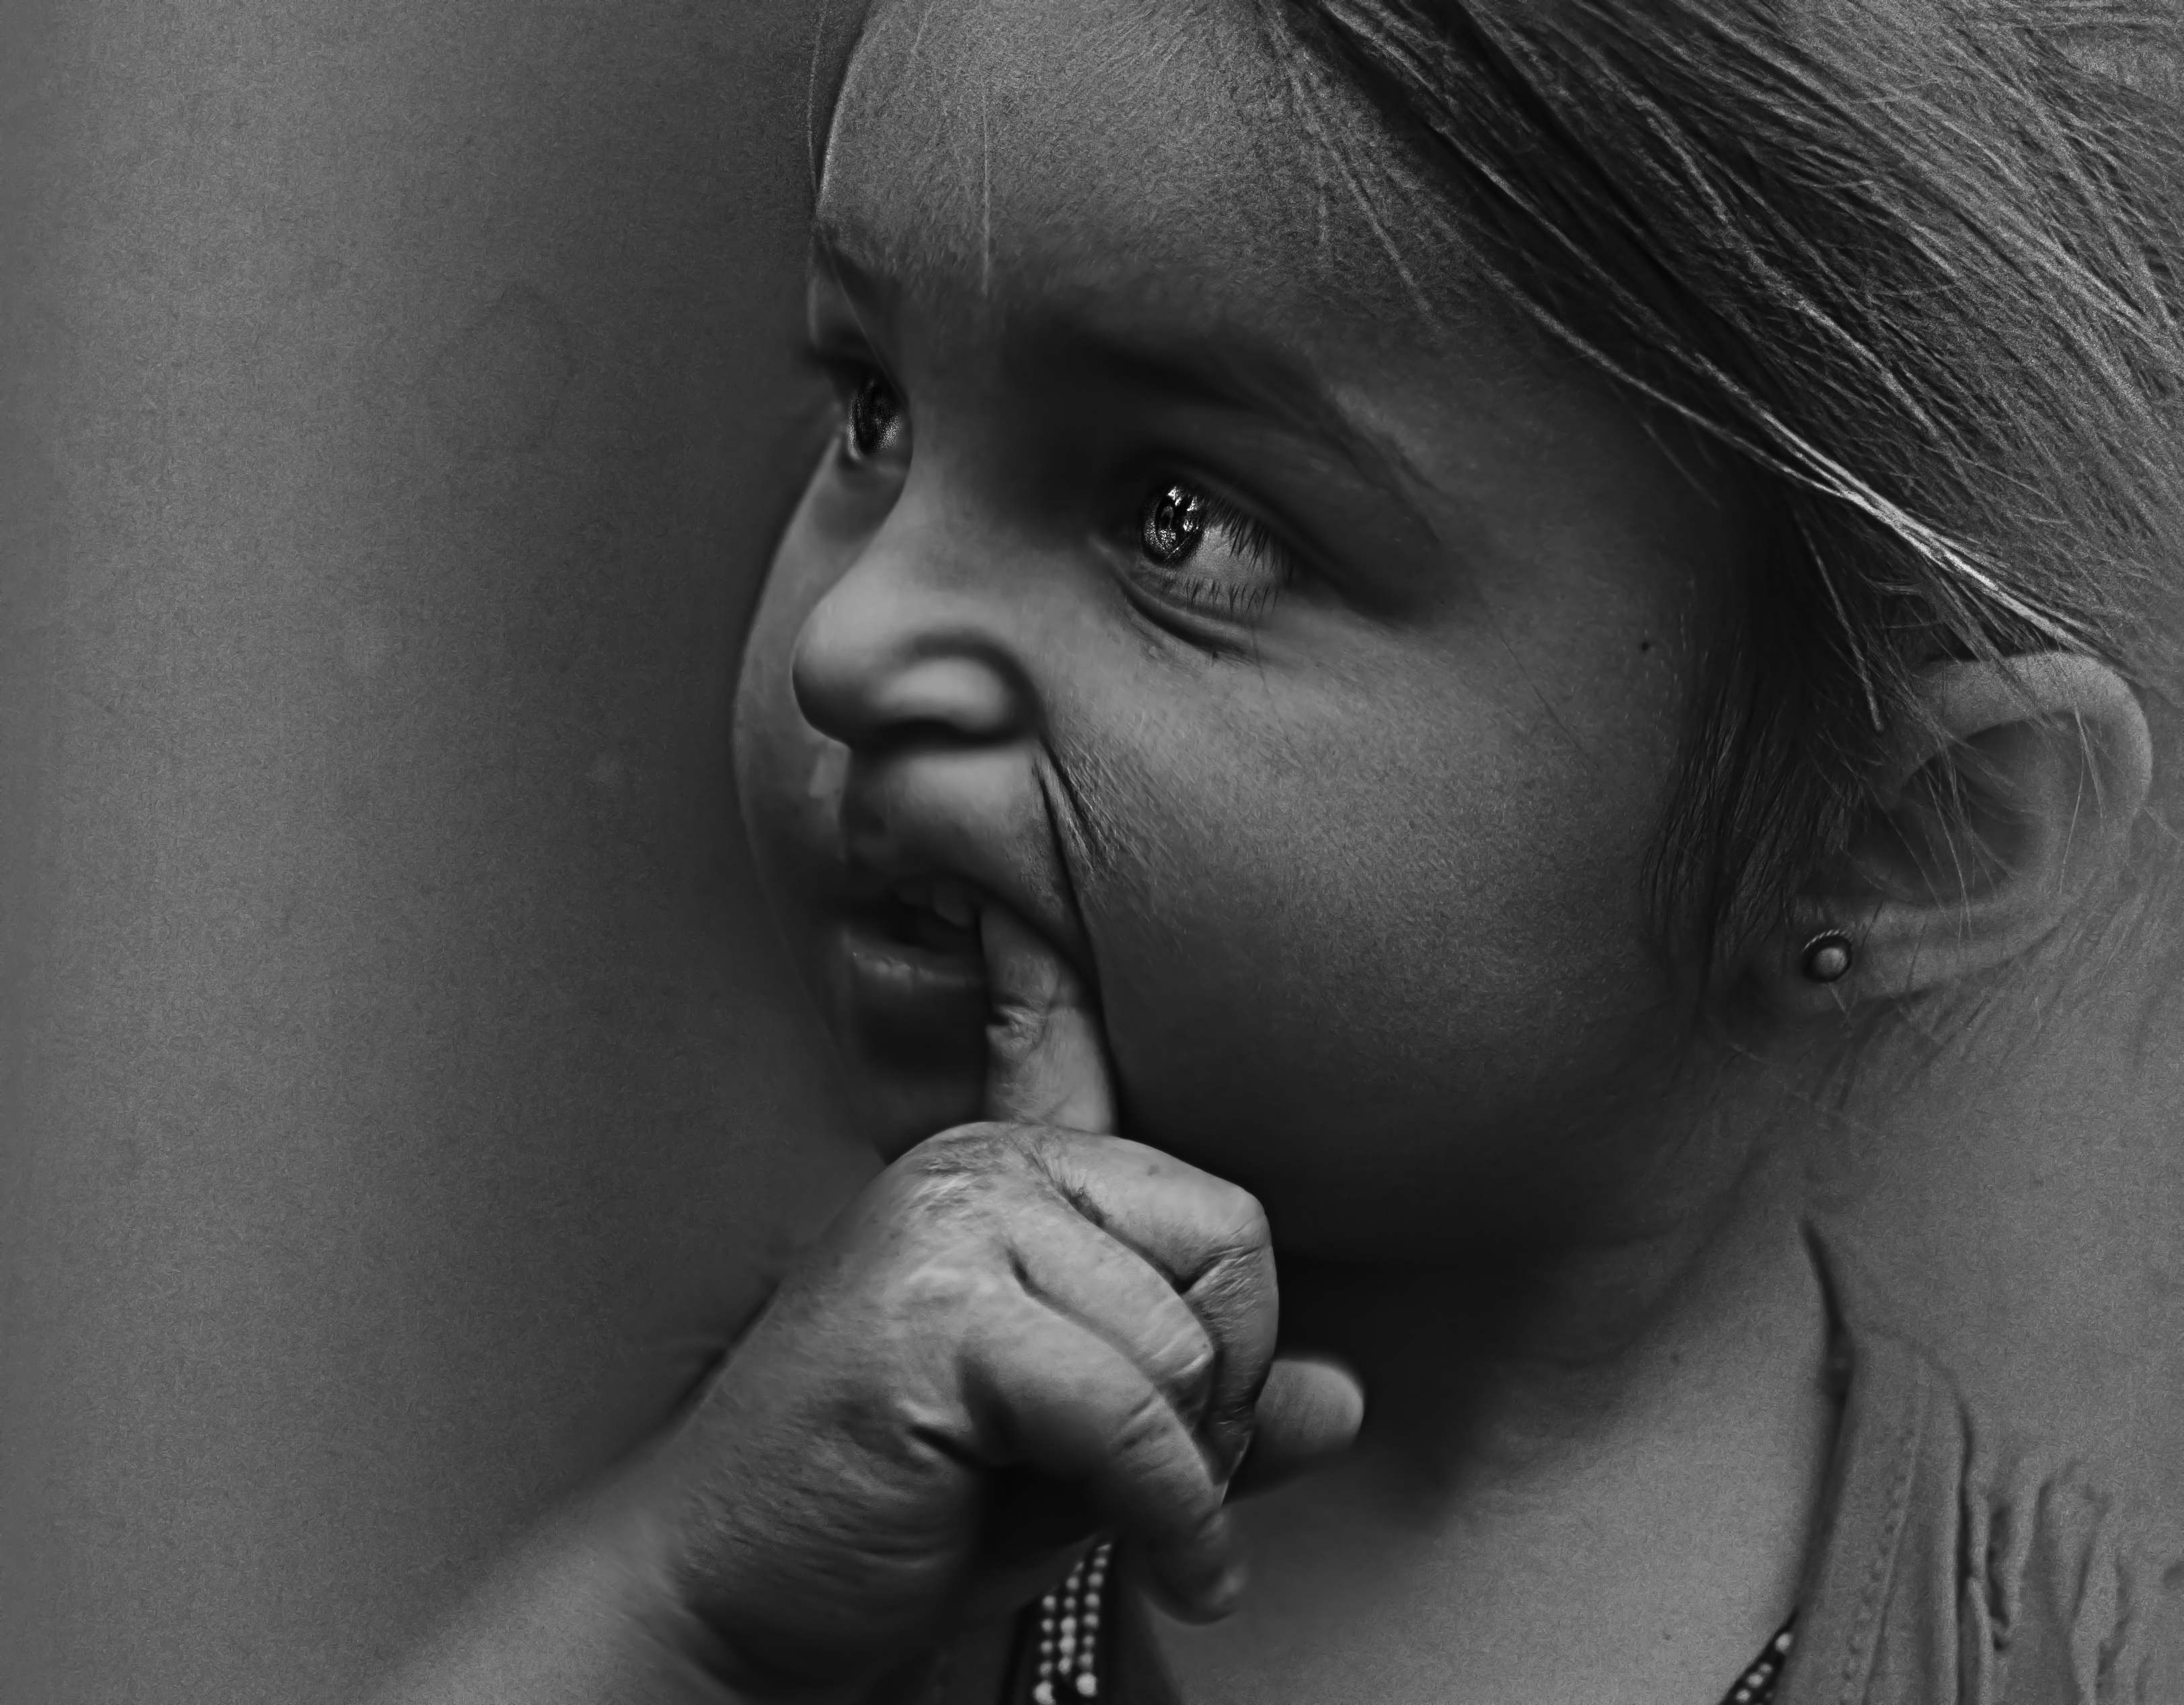
hand, person, black and white, people, white, street, photography, male, portrait, child, black, monochrome, facial expression, smile, mouth, close up, human body, face, nose, infant, eye, head, skin, beauty, organ, emotion, sense, monochrome photography, portrait photography